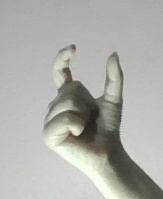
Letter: nun